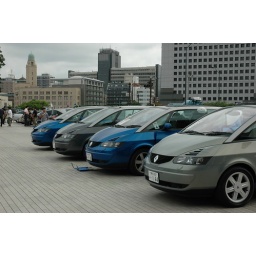
Scenery of event of French car &amp;quot;French French 2008&amp;quot; held in Yokohama red brick warehouse on June 28.